Christopher Kelly (author)

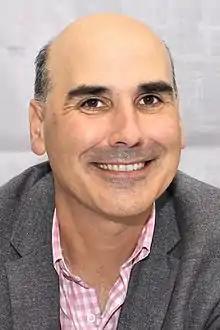
Kelly at the 2016 Texas Book Festival

Christopher Kelly is an American writer, who won the Lambda Literary Award for Gay Debut Fiction at the 20th Lambda Literary Awards in 2008 for his debut novel "A Push and a Shove".